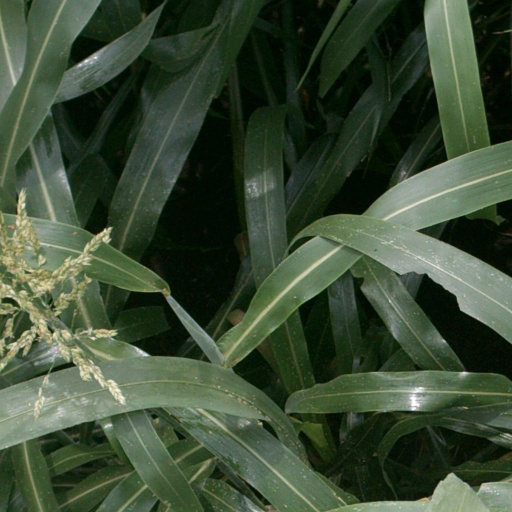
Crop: sorghum